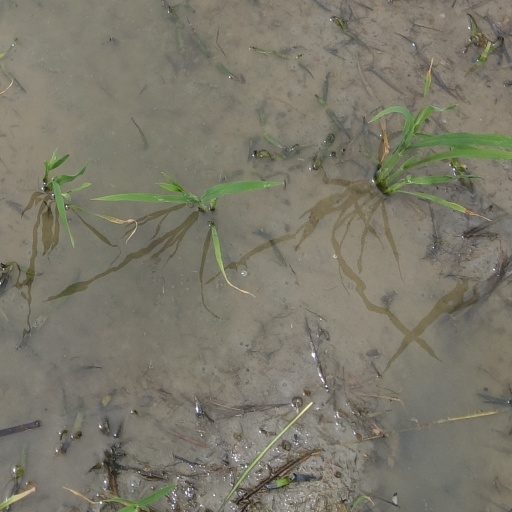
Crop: rice